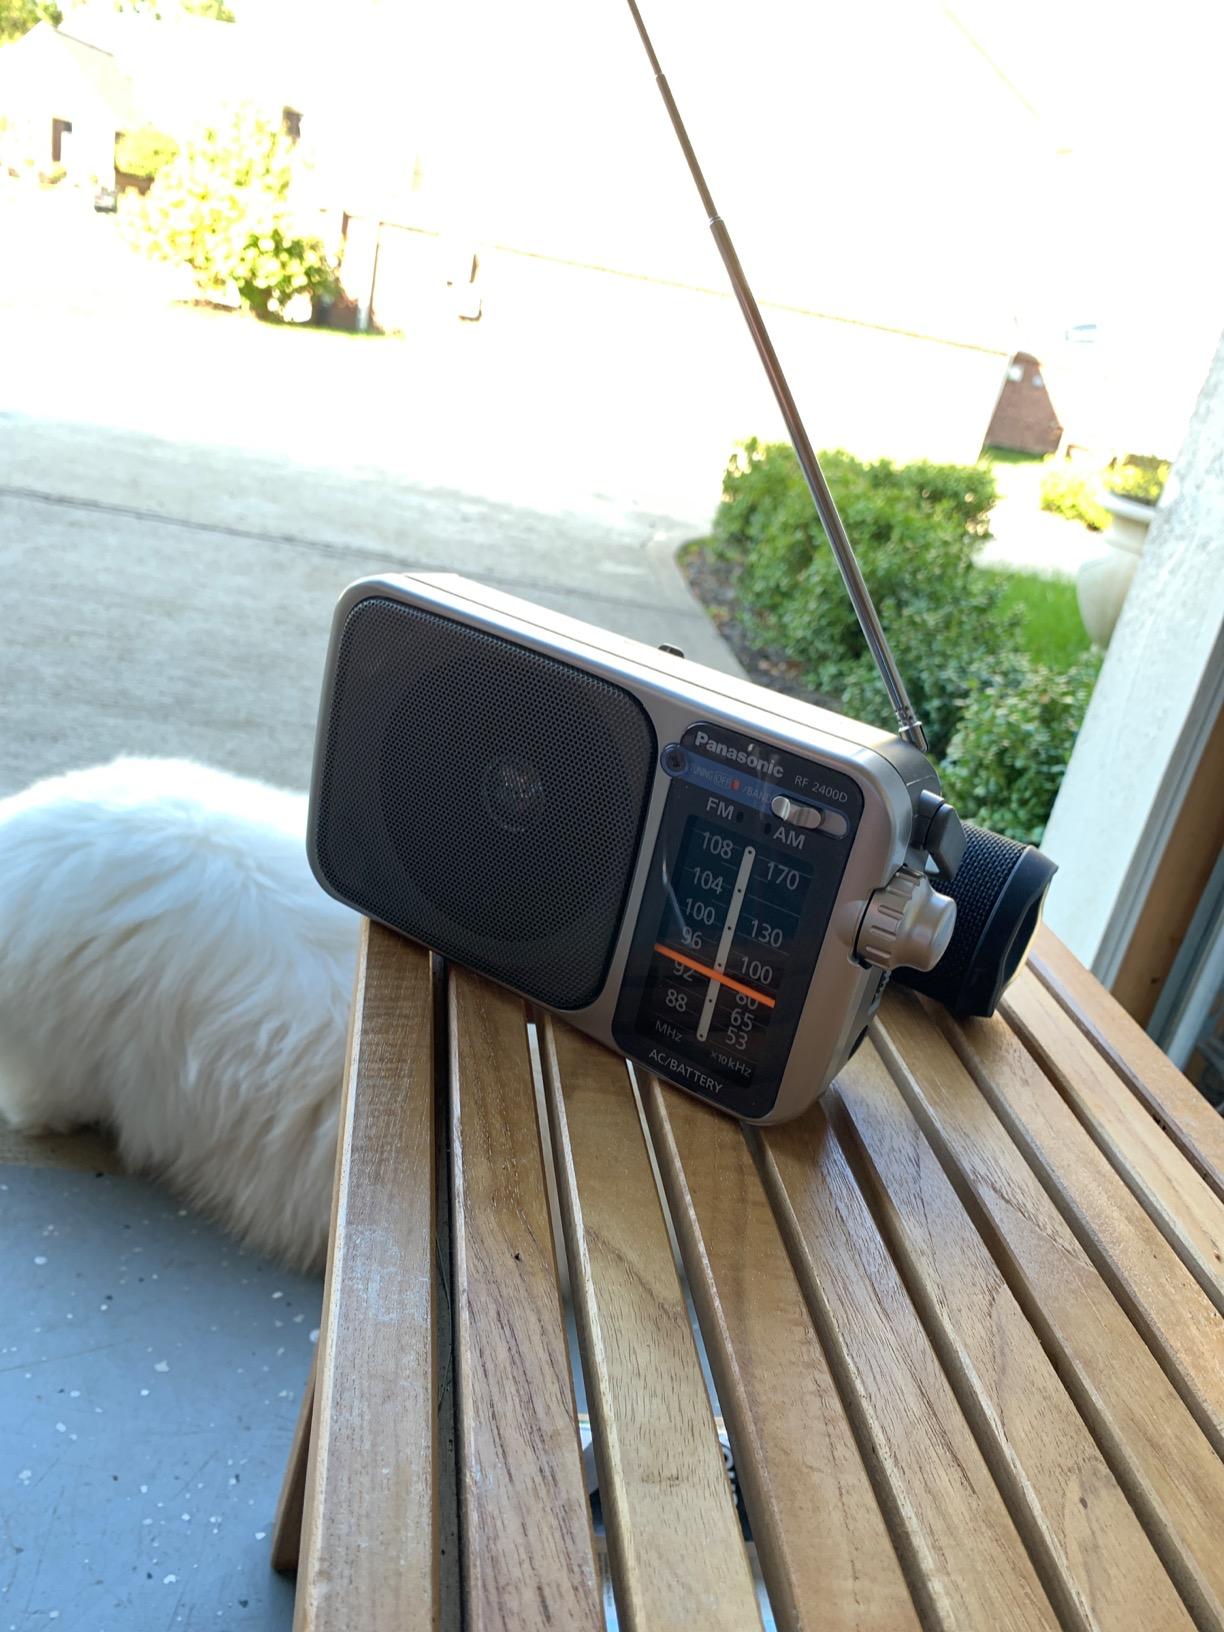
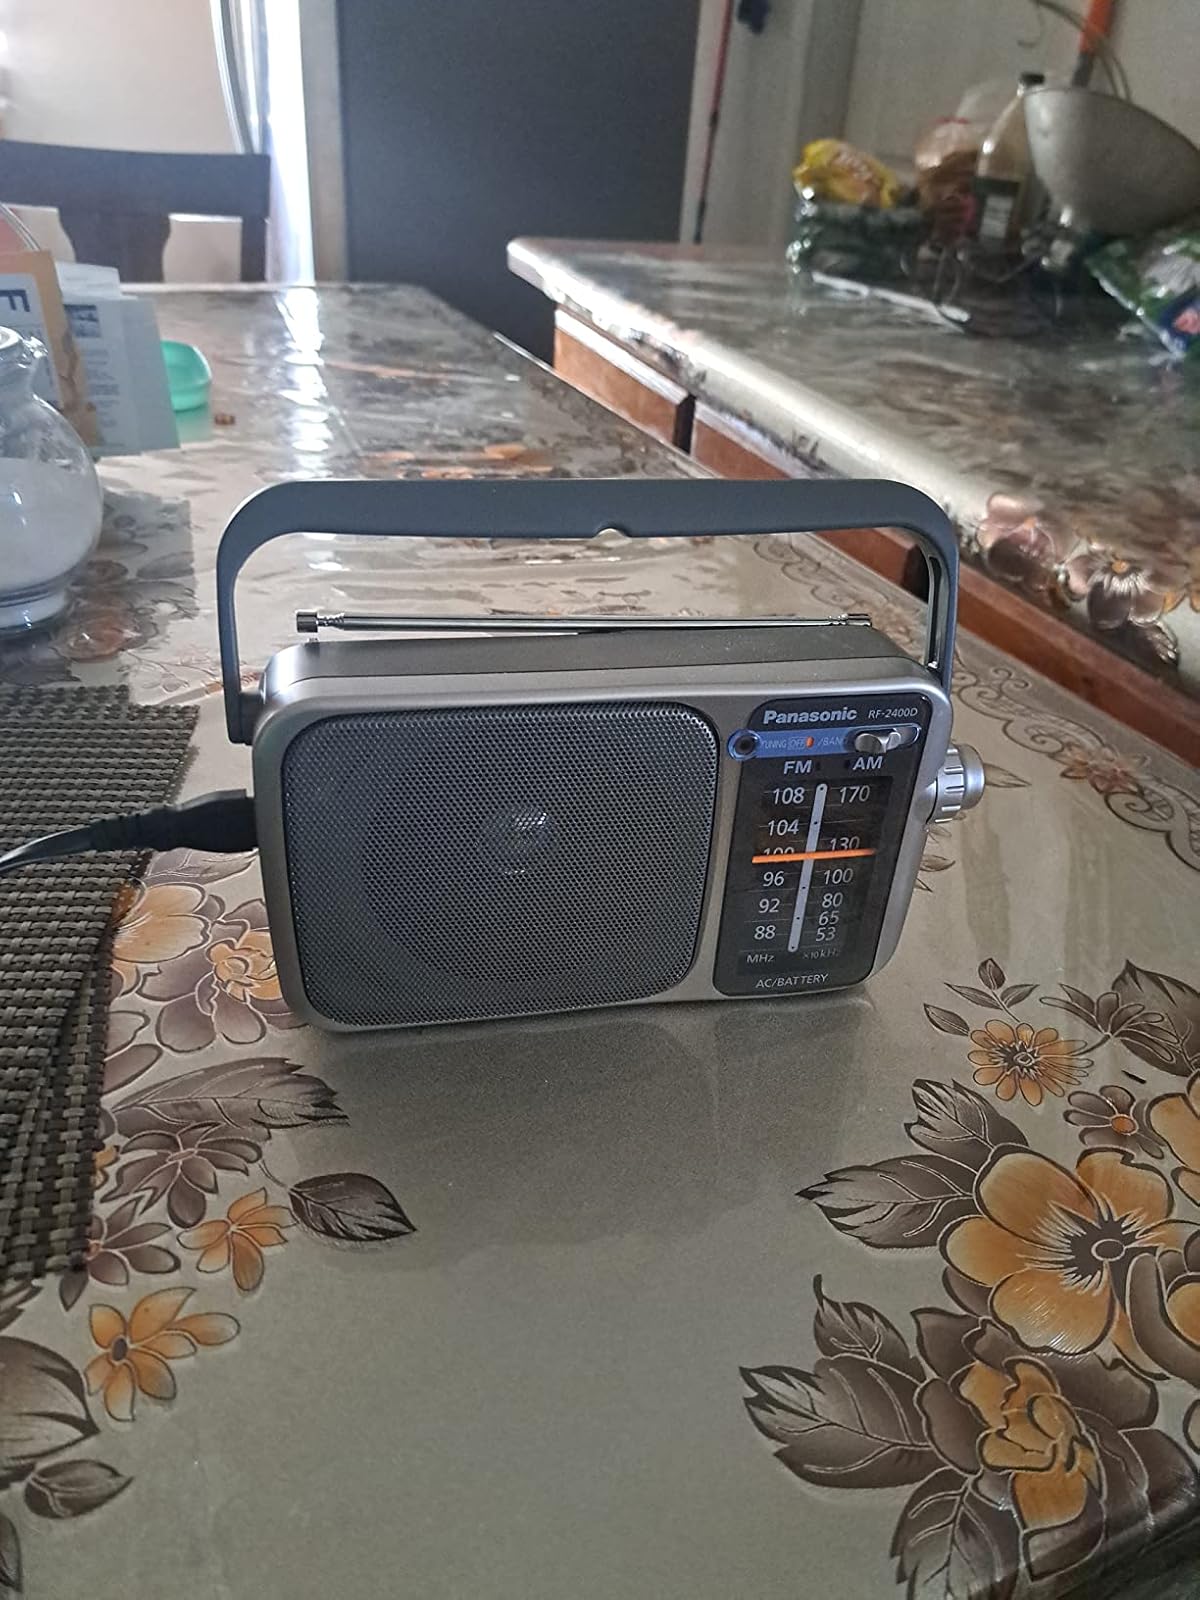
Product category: radio
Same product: yes